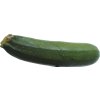
Label: green_zucchini